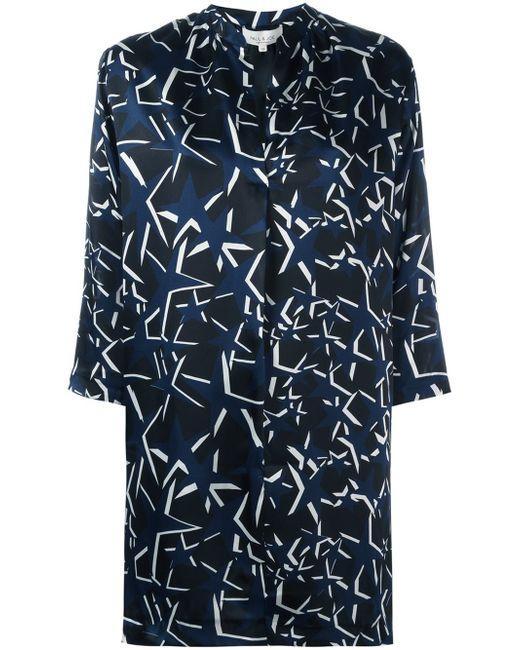
dunkelblaues bedrucktes langes Oberteil mit Knöpfen